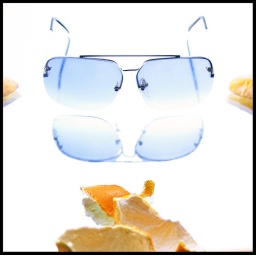
just mucking around with a mirror some glasses an orange and some good old natral sunlight.